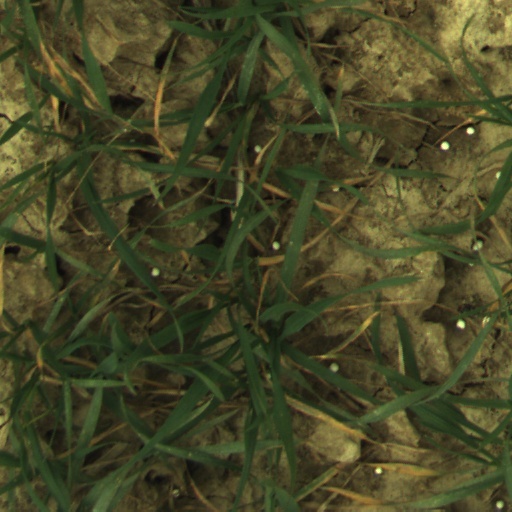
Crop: wheat